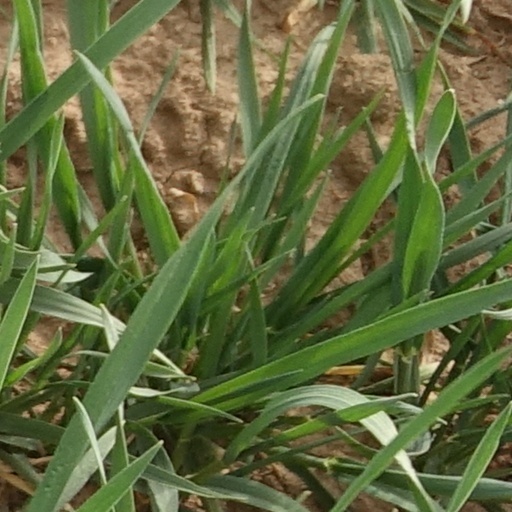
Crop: wheat